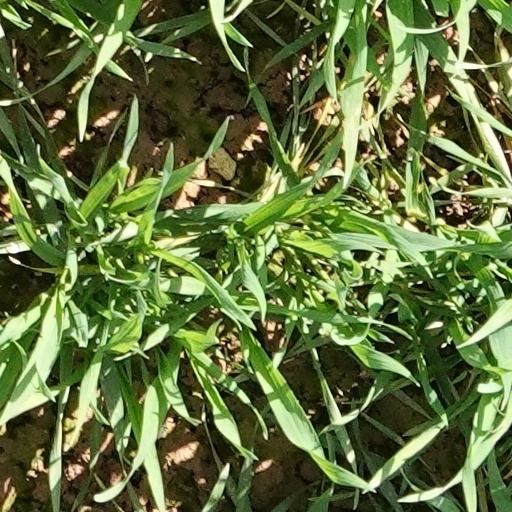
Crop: wheat